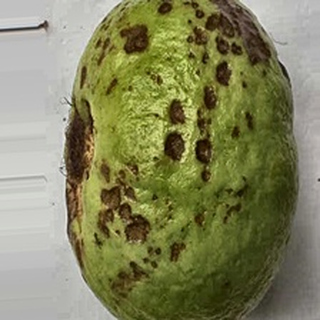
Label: guava_anthracnose